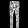
Label: Trouser